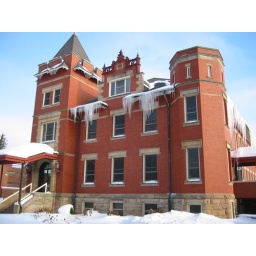
I once directed plays in this building and had an office on the second floor in the turret.